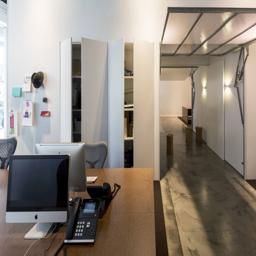
office , designed by those architects